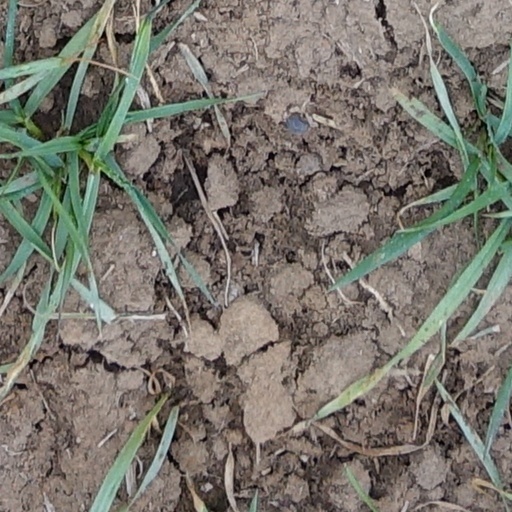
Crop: wheat